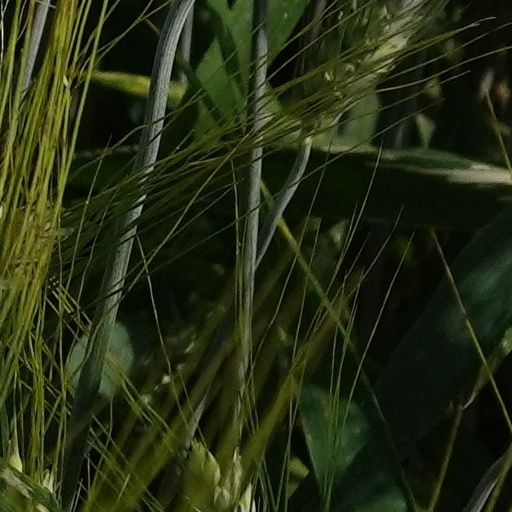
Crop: wheat